Rogers Morton

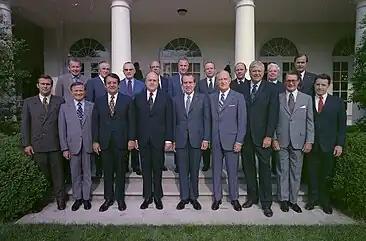
Rogers Morton in a group photo of Nixon's cabinet on June 16, 1972, third from the right on the bottom row.

Morton continued to serve in the House and as chairman of the RNC until 1971, when he was nominated to be Secretary of the Interior by President Nixon. He was unanimously confirmed by the United States Senate Subcommittee on the Interior, though some concerns regarding Morton's record of environmental protection were raised by Phillip Berry, then-President of the Sierra Club. Morton's predecessor, Wally Hickel, had been chosen over Morton to fill the job in 1969, but was fired by Nixon in late 1970 for criticizing White House policy. Morton was the only person from the east coast to serve as Interior Secretary in the 20th century.